White Buildings

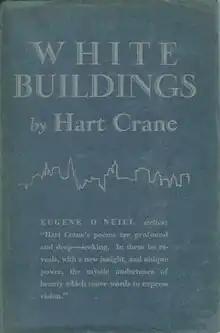
First edition (publ. Boni and Liveright)

White Buildings was the first collection (1926) of poetry by Hart Crane, an American modernist poet, critical to both lyrical and language poetic traditions.